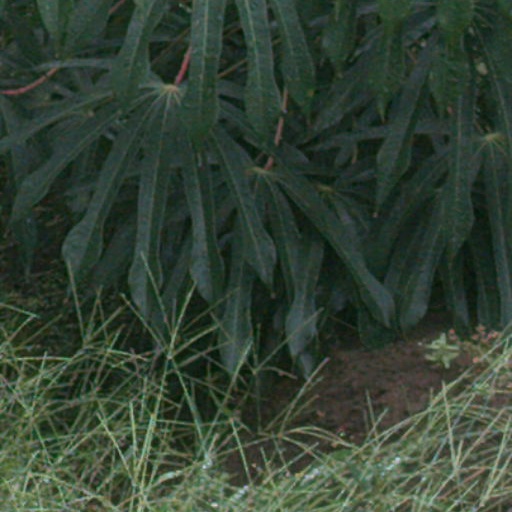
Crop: cassava